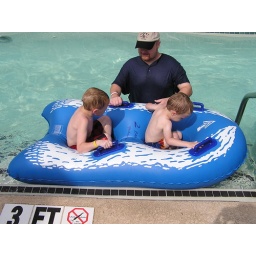
boys in a boat